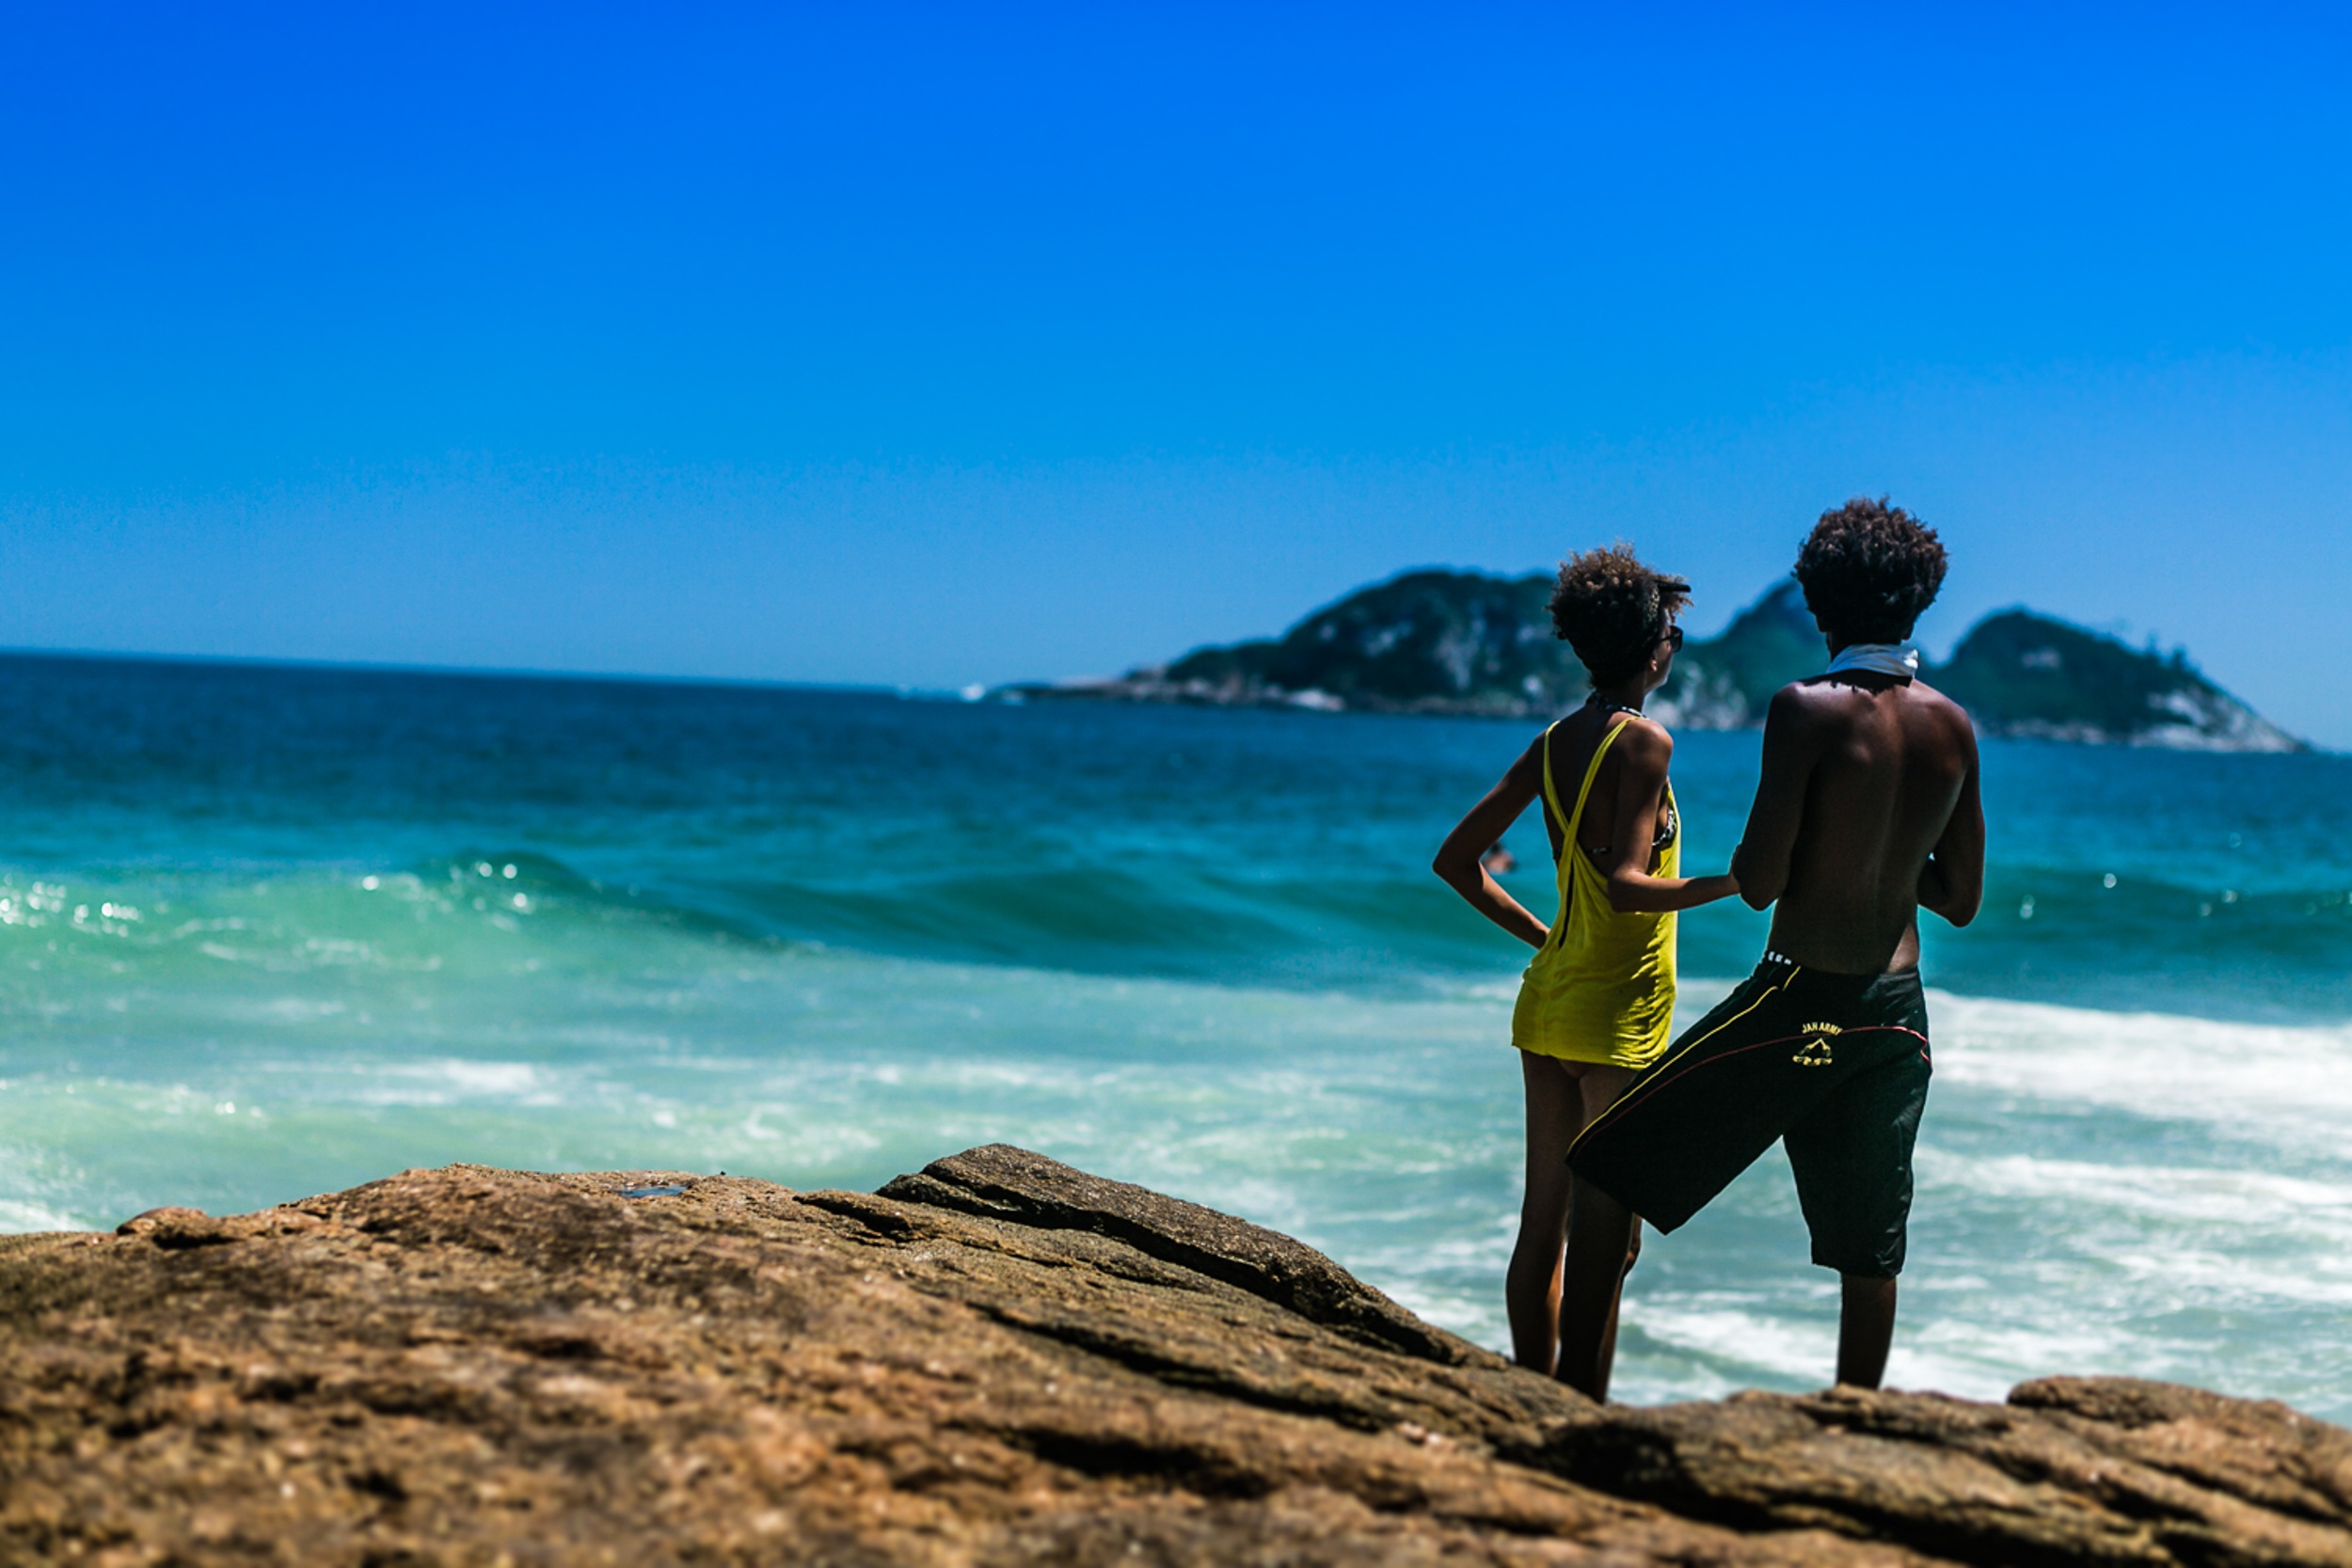
beach, sea, coast, ocean, horizon, shore, wave, vacation, bay, body of water, caribbean, cape